Sky position (RA, Dec in degrees): 340.923, 1.219
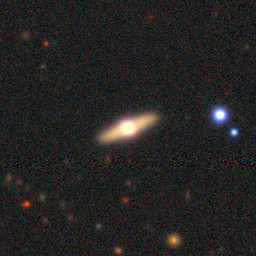
Galaxy morphology: Edge-on Galaxies with Bulge